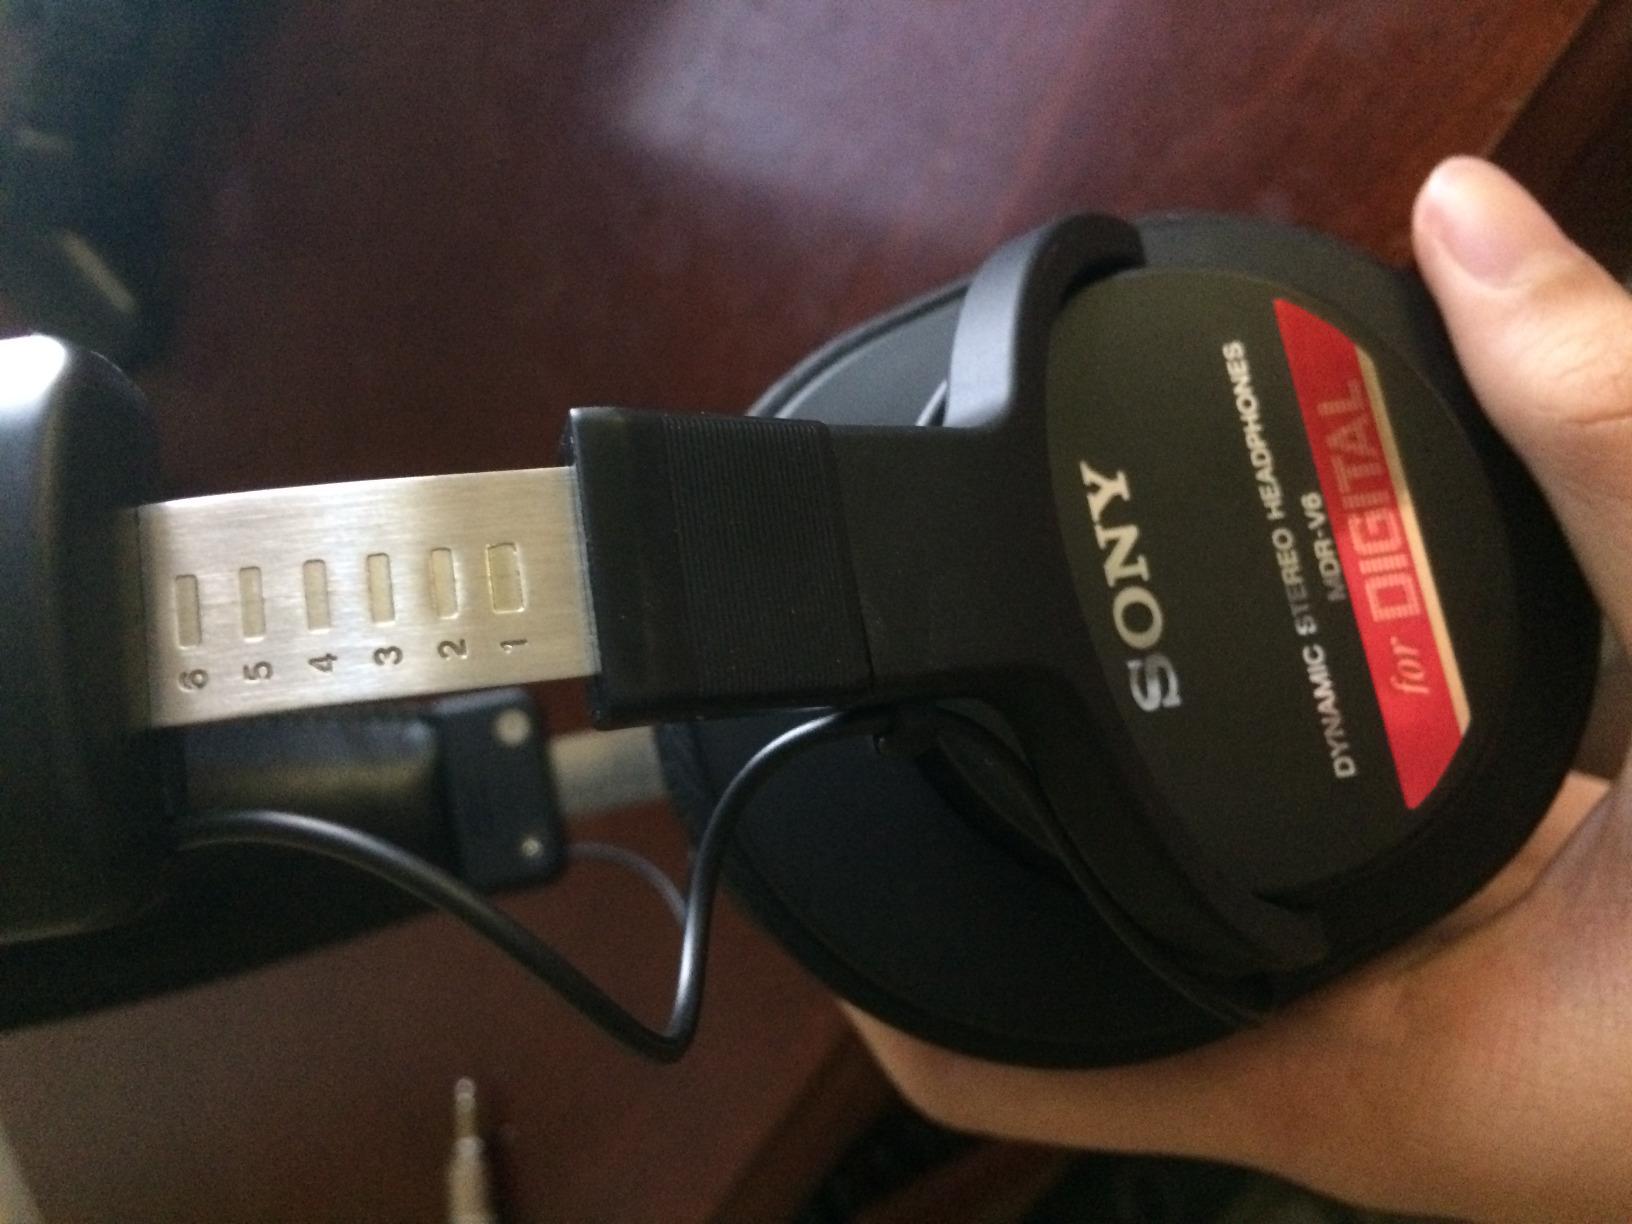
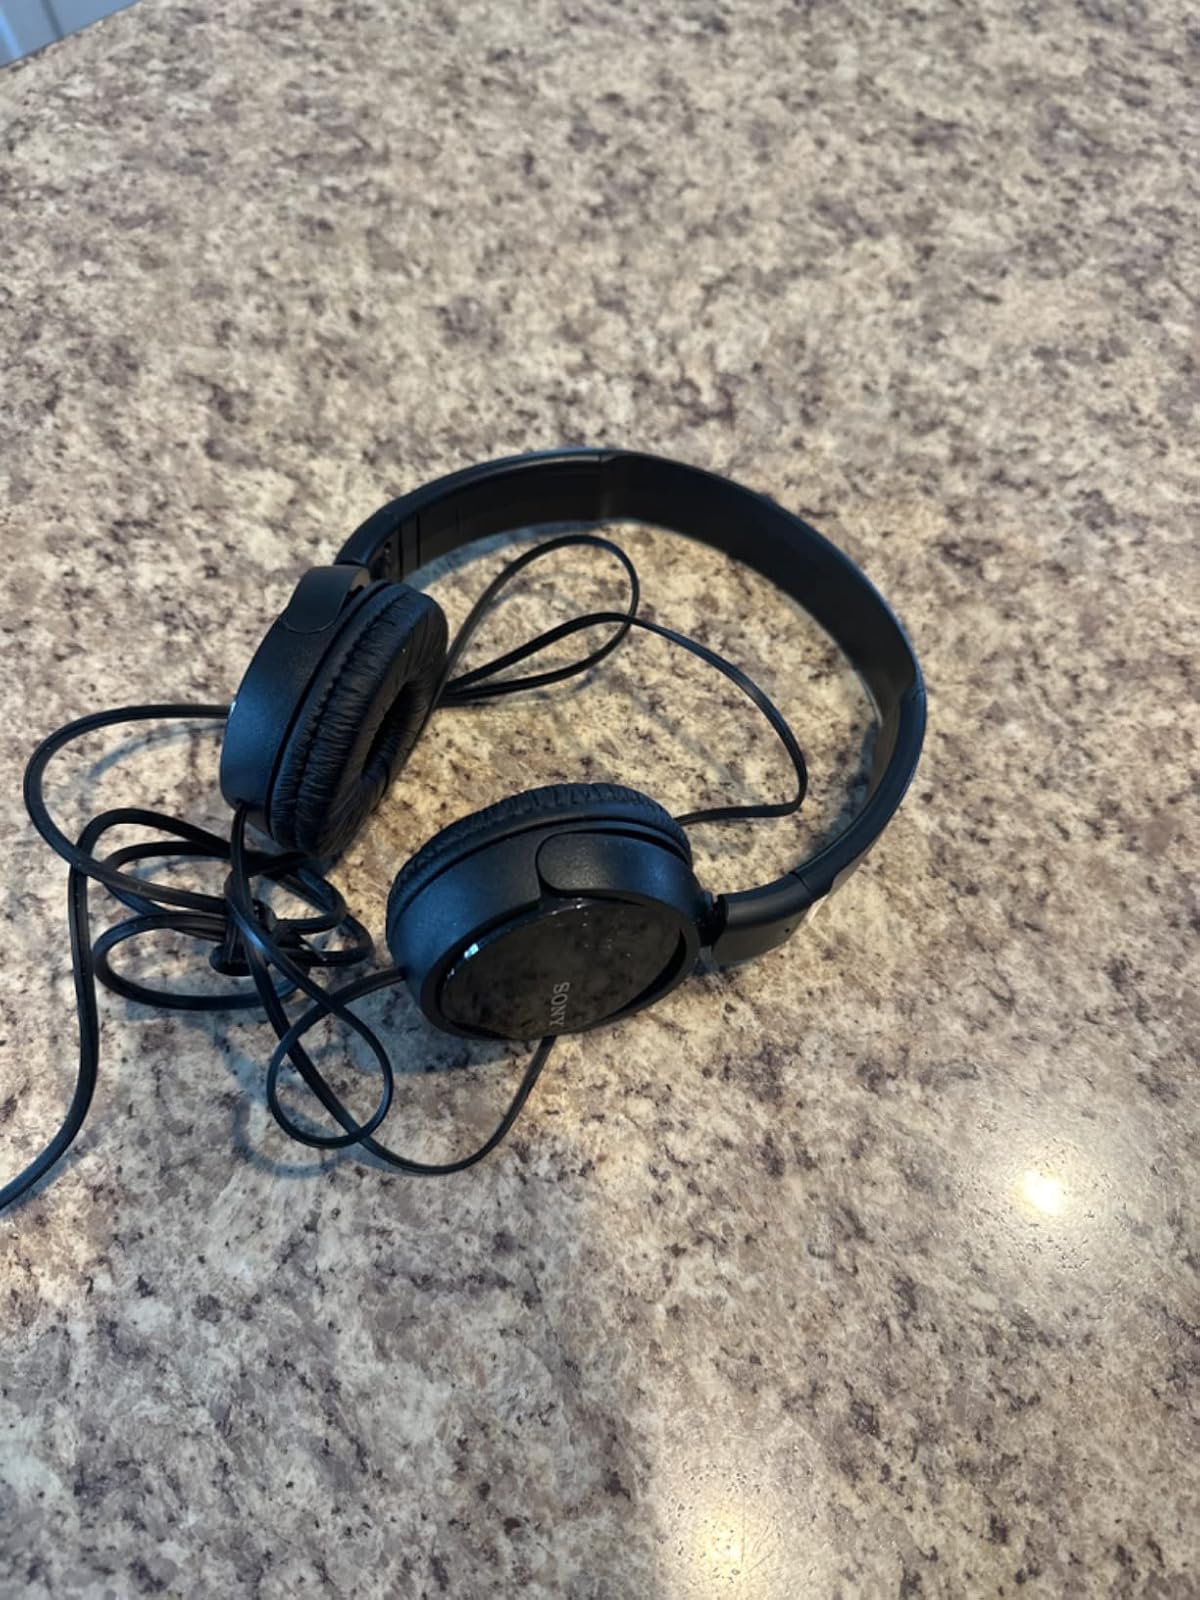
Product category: headphones
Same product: no